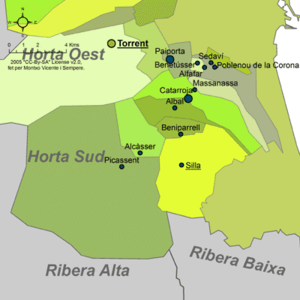
L'Horta Sud est une comarque de la province de Valence, dans la Communauté valencienne, en Espagne. Son chef-lieu est Catarroja.